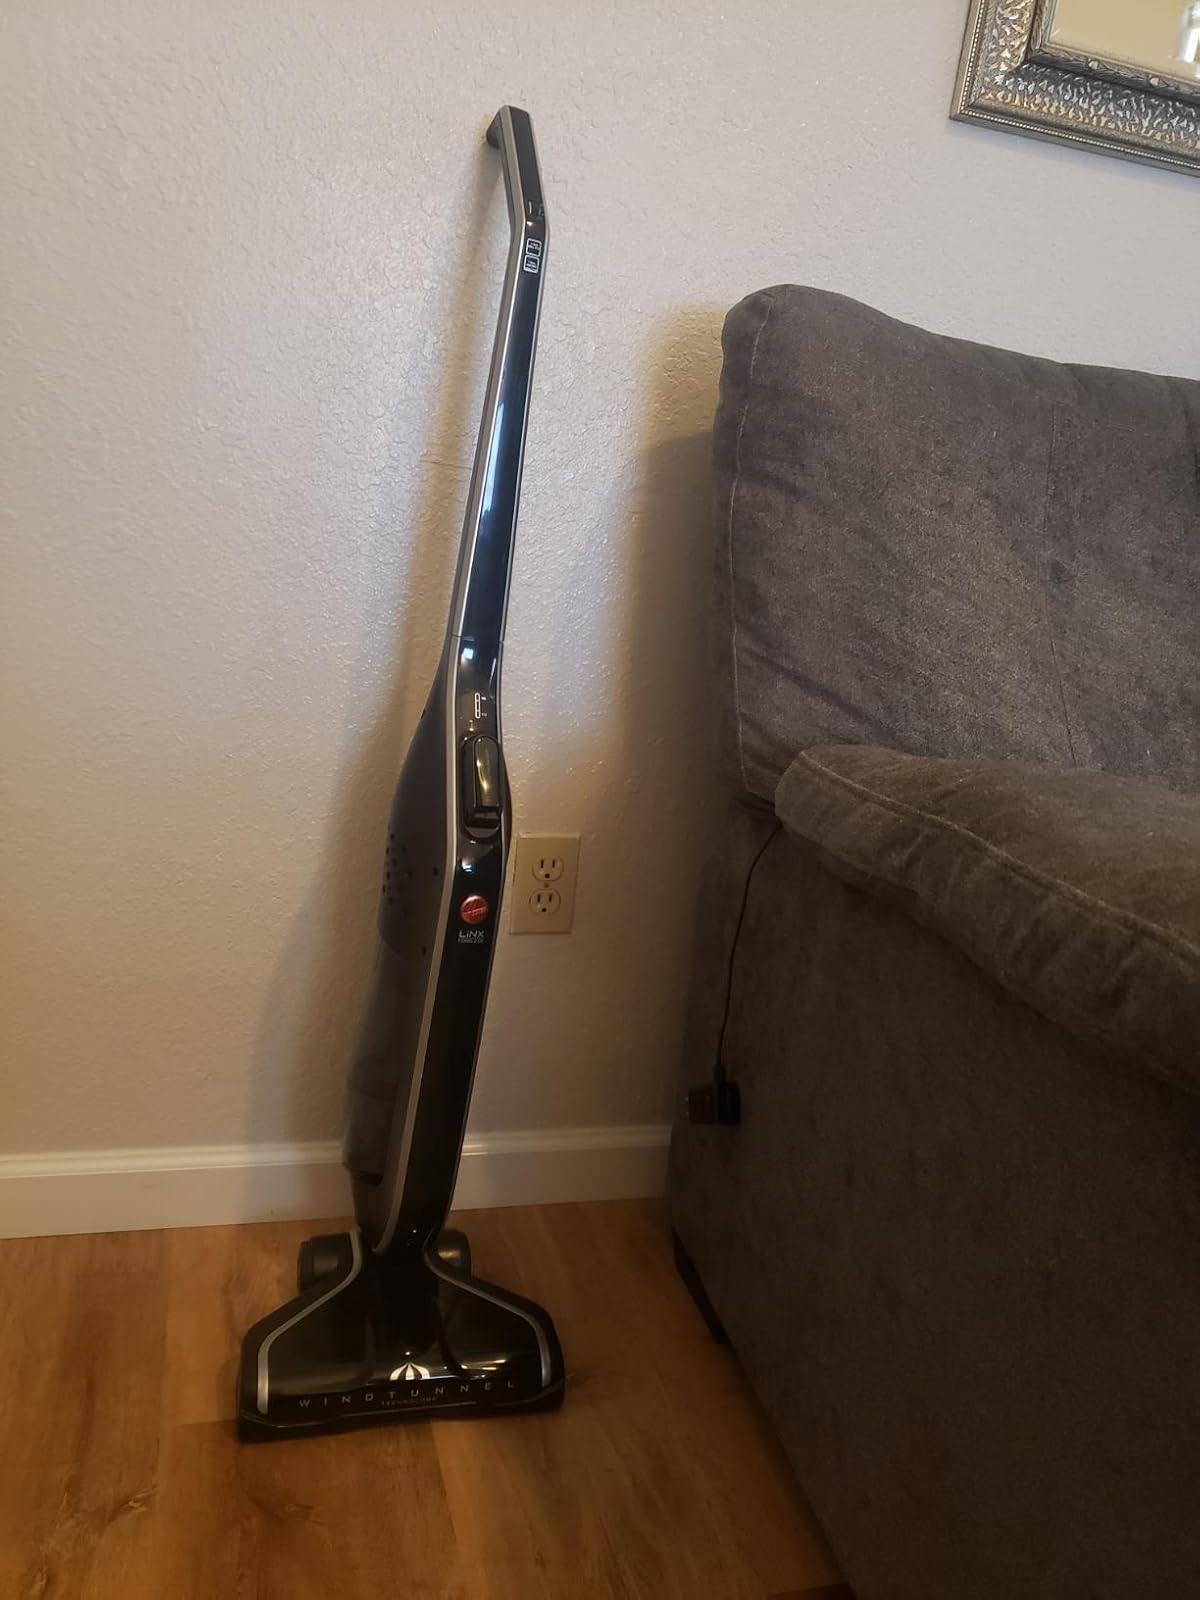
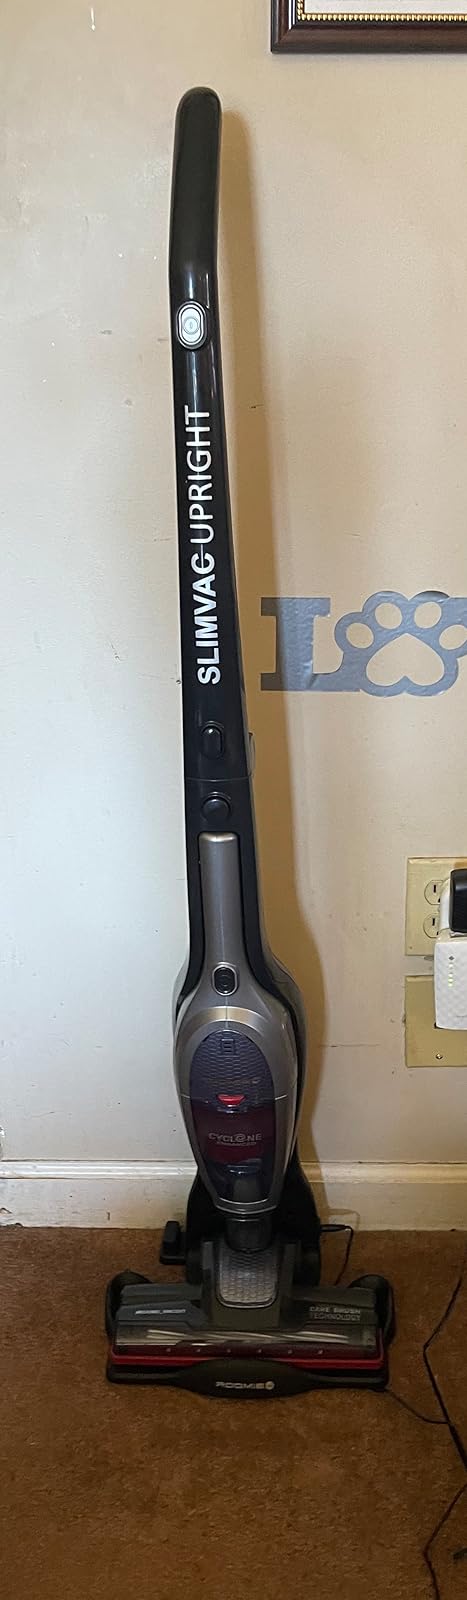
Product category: items_vacuum
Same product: no